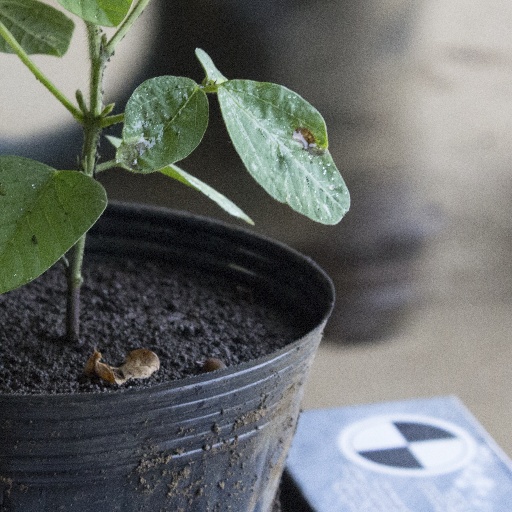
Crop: soybean